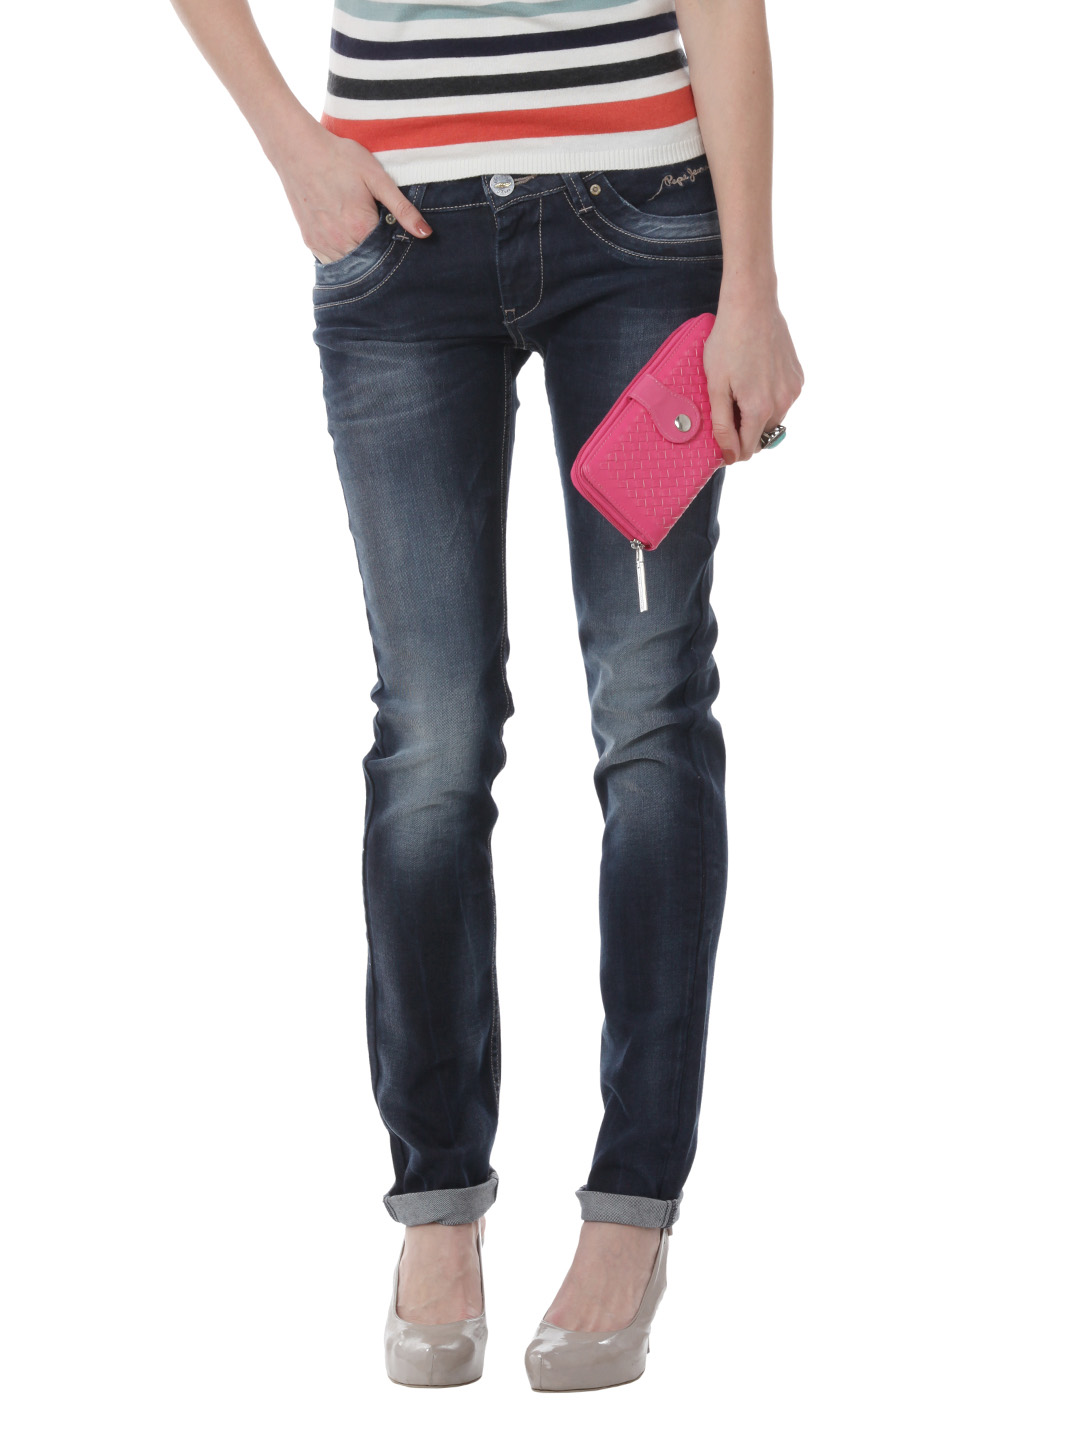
Pepe Jeans Women Blue Jeans
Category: Apparel / Bottomwear / Jeans
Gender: Women
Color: Blue
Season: Summer 2012
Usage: Casual